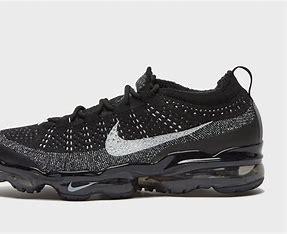
Brand: Nike
Model: Air Vapormax 2023 Flyknit